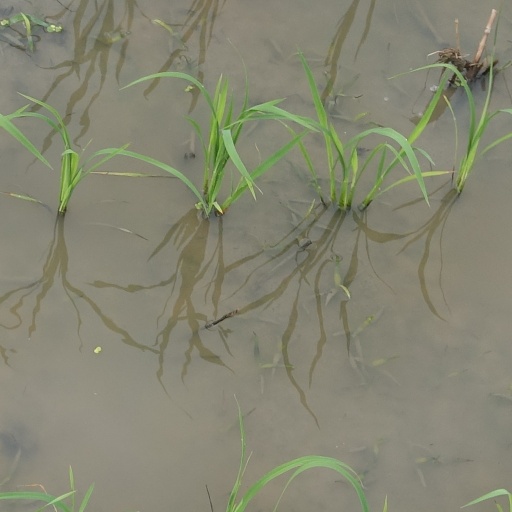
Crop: rice